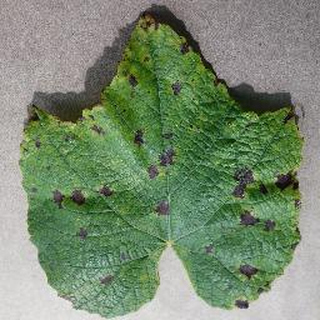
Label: grape_leaf_blight